Lucas Cranach the Elder

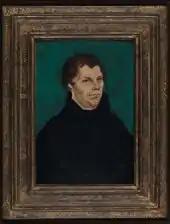
"Portrait of Martin Luther", 1526, The Phoebus Foundation

The death in 1525 of the Elector Frederick the Wise and Elector John's in 1532 brought no change in Cranach's position; he remained a favourite with John Frederick I, under whom he twice (1531 and 1540) filled the office of burgomaster of Wittenberg.